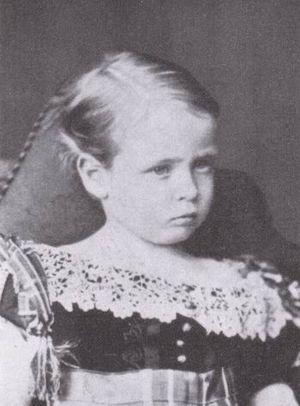
La descendance de la reine Victoria désigne l'ensemble des personnes ayant pour ancêtres Victoria du Royaume-Uni et son mari le prince consort Albert de Saxe-Cobourg-Gotha.
Frédéric de Hesse-Darmstadt, né le 7 octobre 1870 pendant la guerre franco-prussienne et décédé le 29 mai 1873, est le fils cadet du grand-duc héritier Louis et de la princesse Alice du Royaume-Uni, sa famille l'avait surnommé Frittie.